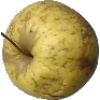
Label: golden_apple